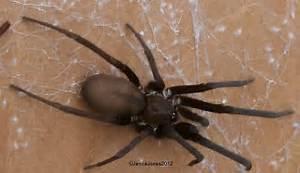
spider